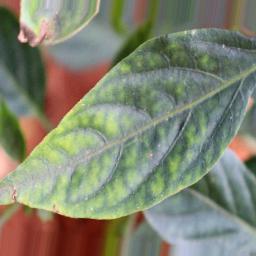
Label: nutritional